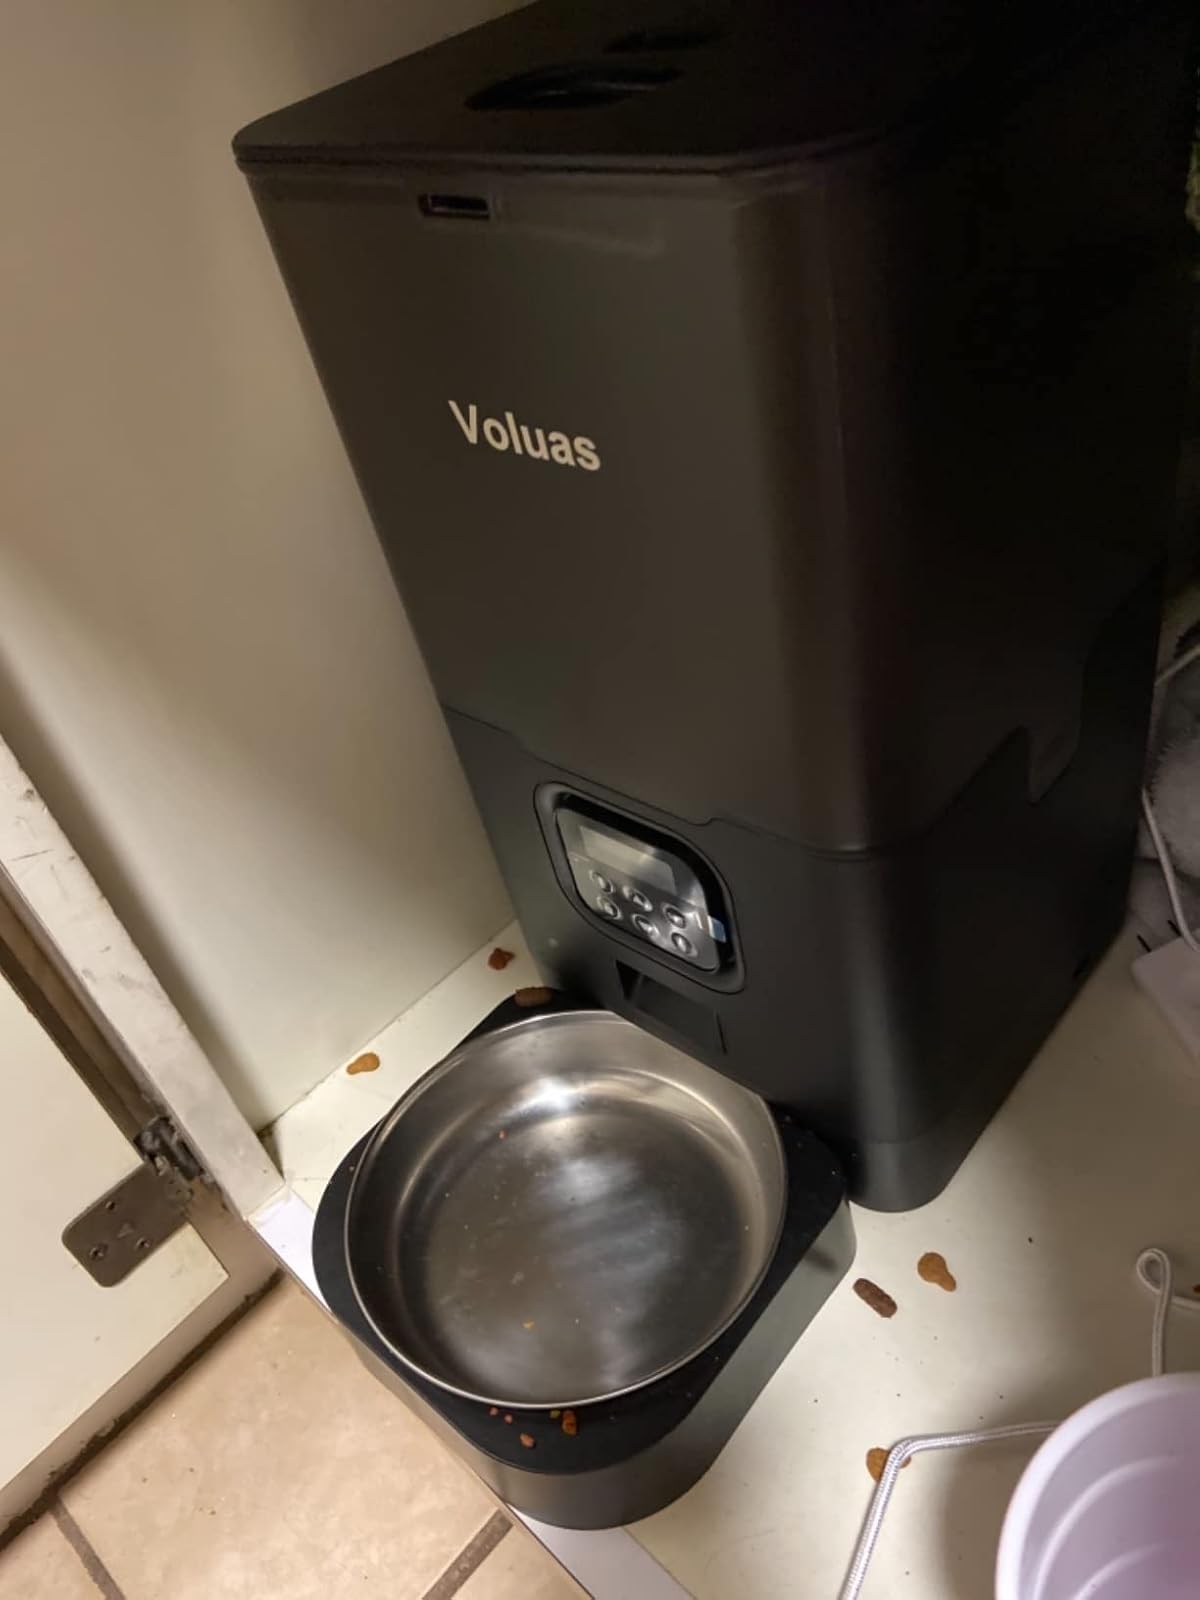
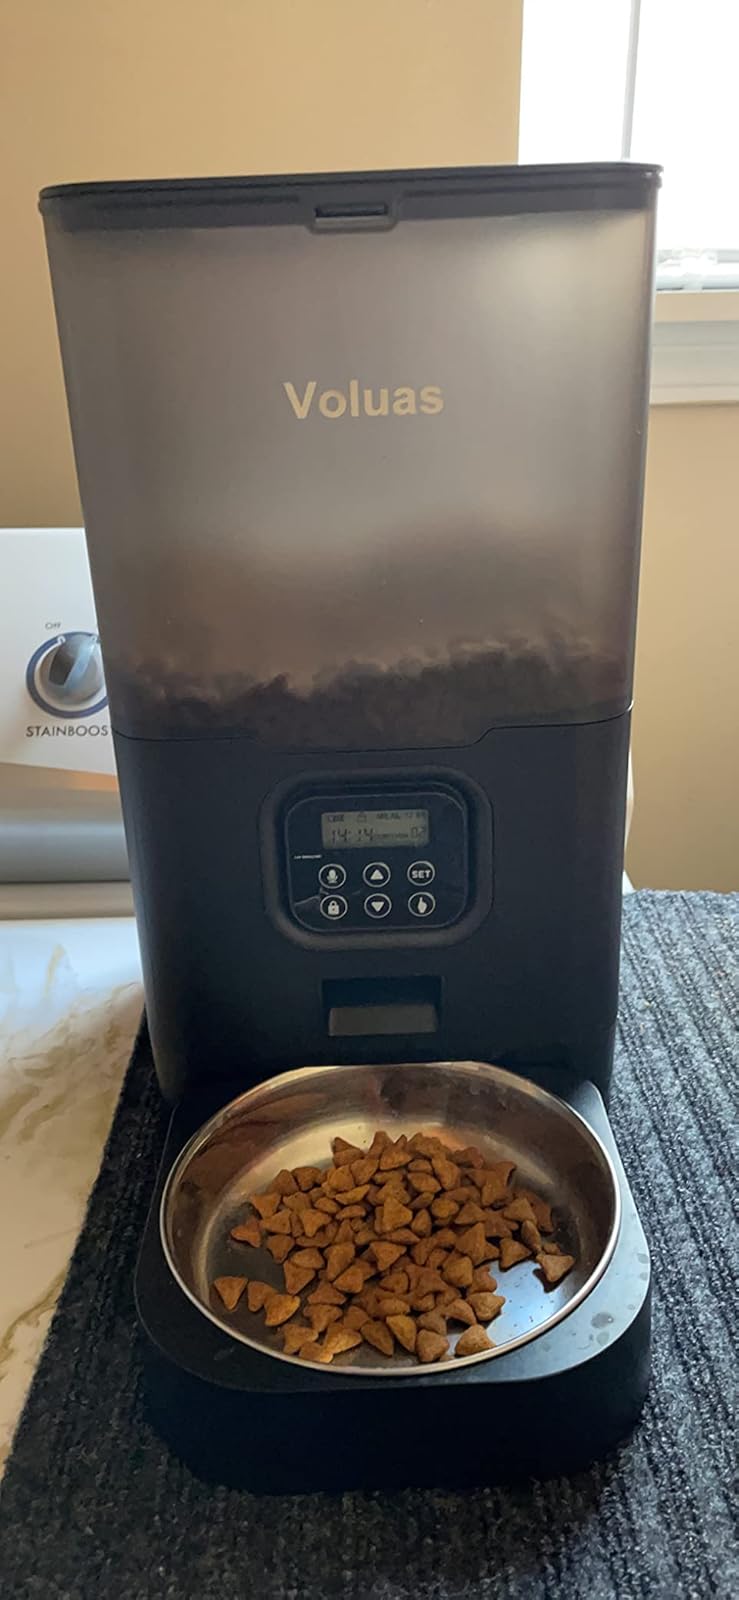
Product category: items_feeder
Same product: yes